Battle of Svensksund (1789)

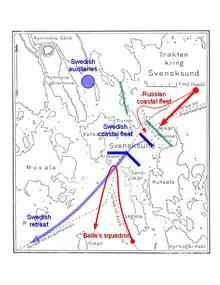
First battle of Svensksund

The Swedish fleet at Svensksund consisted of one light, shallow draft, frigate, six , one , three , and one archipelago frigate, with twenty gun sloops, four mortar longboats, four cannon longboats and five galleys. The fleet had 5,000 men plus those aboard auxiliaries and transports. Swedish strength was dispersed defending the whole length of the coastline. The Swedish open sea fleet failed to defeat the Russian fleet at Öland and was unable to clear Russian ships from the Porkkala region.